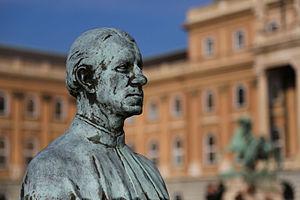
Antonio Bonfini était un écrivain italien du XVᵉ siècle, qui fut à la fois un humaniste, un historien et un poète.